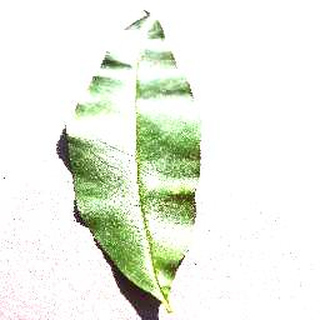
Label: healthy_peach